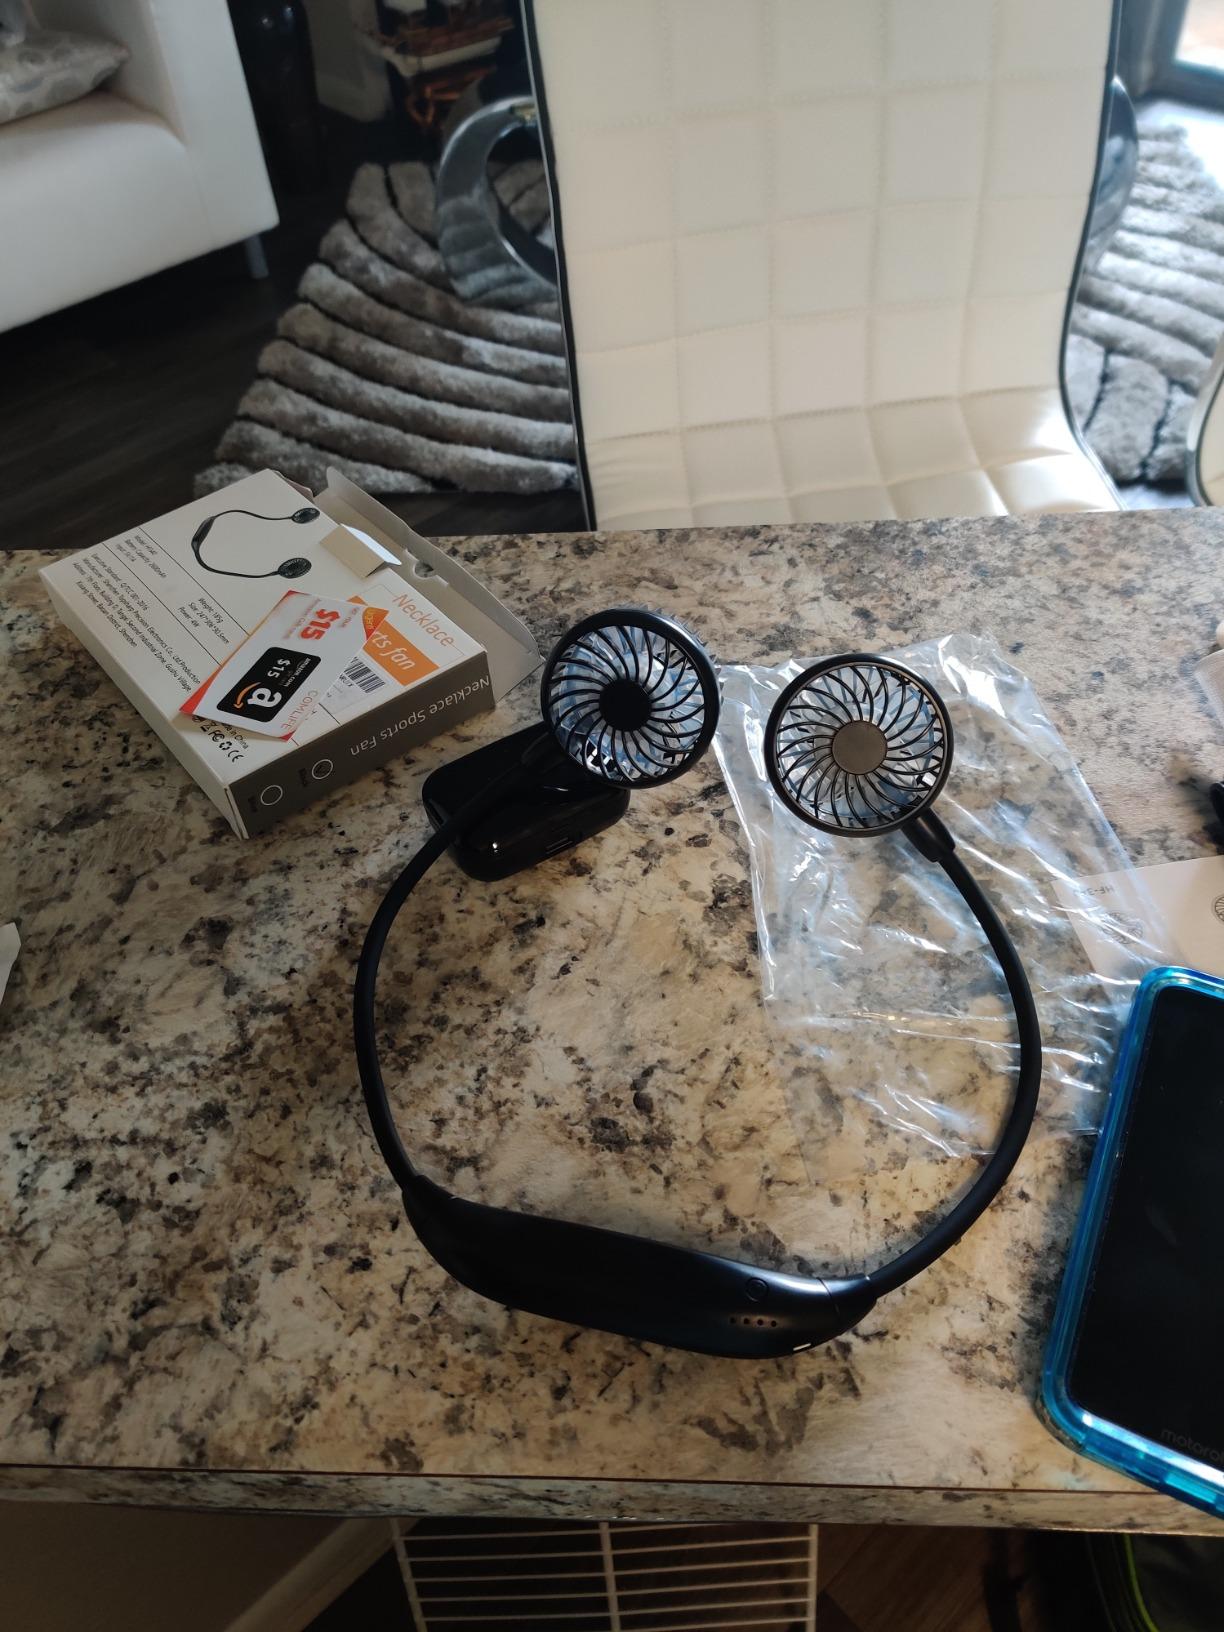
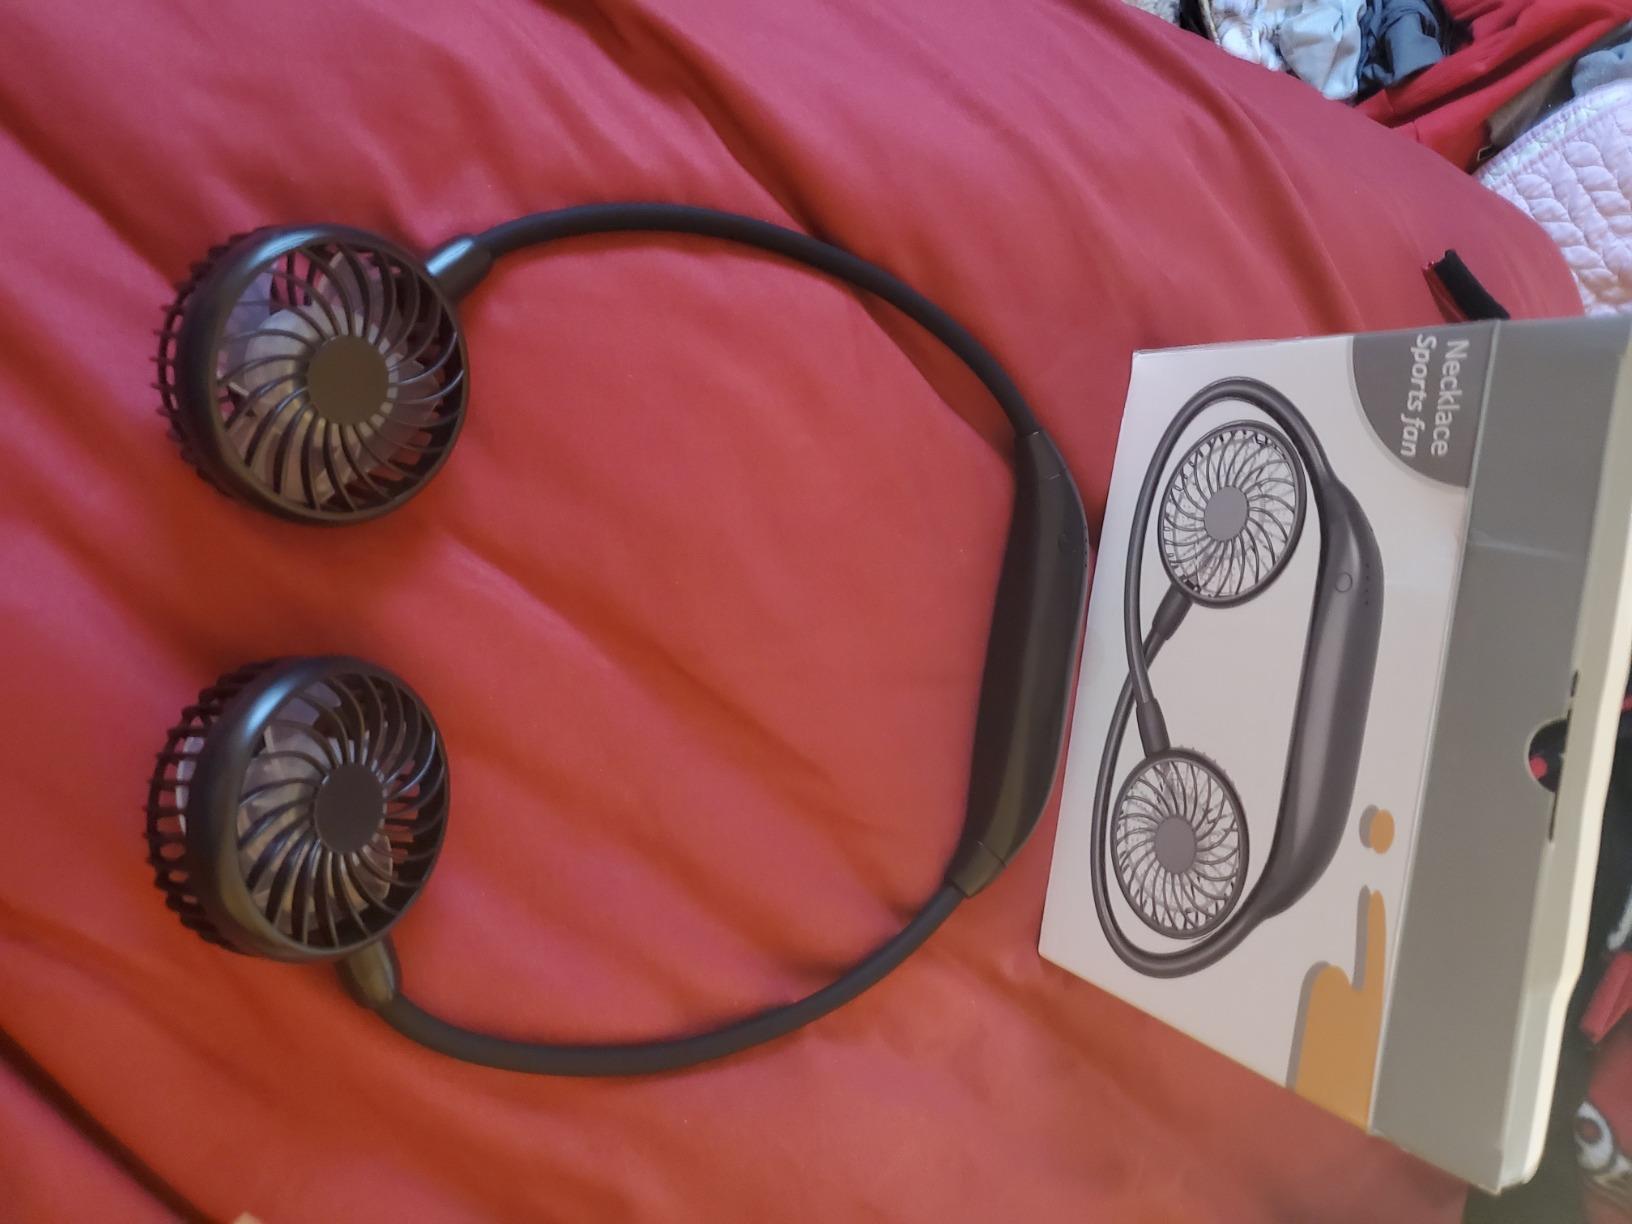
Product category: fan
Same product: yes